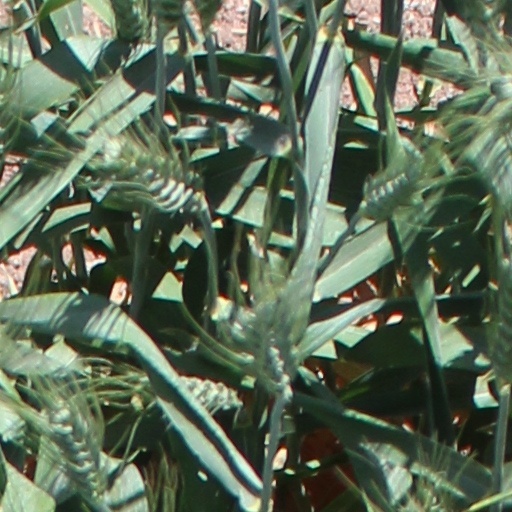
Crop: wheat